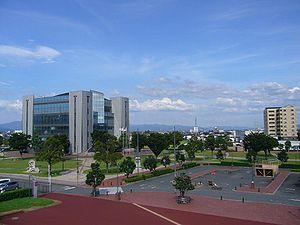
Tosu est une ville située dans la préfecture de Saga, sur l'île de Kyūshū, au Japon.